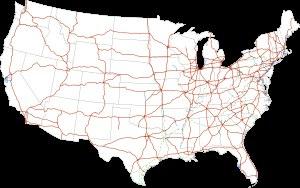
Cet article présente une liste des autoroutes des États-Unis.
Une Interstate highway, littéralement une « autoroute inter-États », est aux États-Unis une autoroute reliant les États américains entre eux. Le terme « inter-États » signifie que ces autoroutes sont financées par le gouvernement fédéral bien qu'elles appartiennent et qu'elles soient construites et gérées par les États dans lesquels elles sont situées, la seule exception étant le Woodrow Wilson Bridge de l'Interstate 495 appartenant à l'État fédéral. Ce système a été créé par Dwight D. Eisenhower au début des années 1950 et est maintenant en voie d'achèvement.